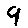
Label: 9